Cristóbal de Villalpando

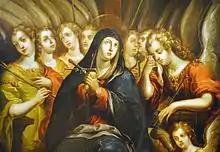
Cristóbal de Villalpando. "Our Lady of Sorrows." Between 1680 - 1689. Col. Museo Soumaya (Detail)

Villalpando's early works attest to the influence of Peter Paul Rubens; however, as his style continued to develop, he moved away from the extremes of vivid coloring and excessive robustness to a more measured style, using a broad palette and incorporating more of the New World painting traditions. In his later work he moved away from uniform luminosity, employing greater contrast and placing artificial light sources within his paintings to add a touch of drama. His work was much emulated.